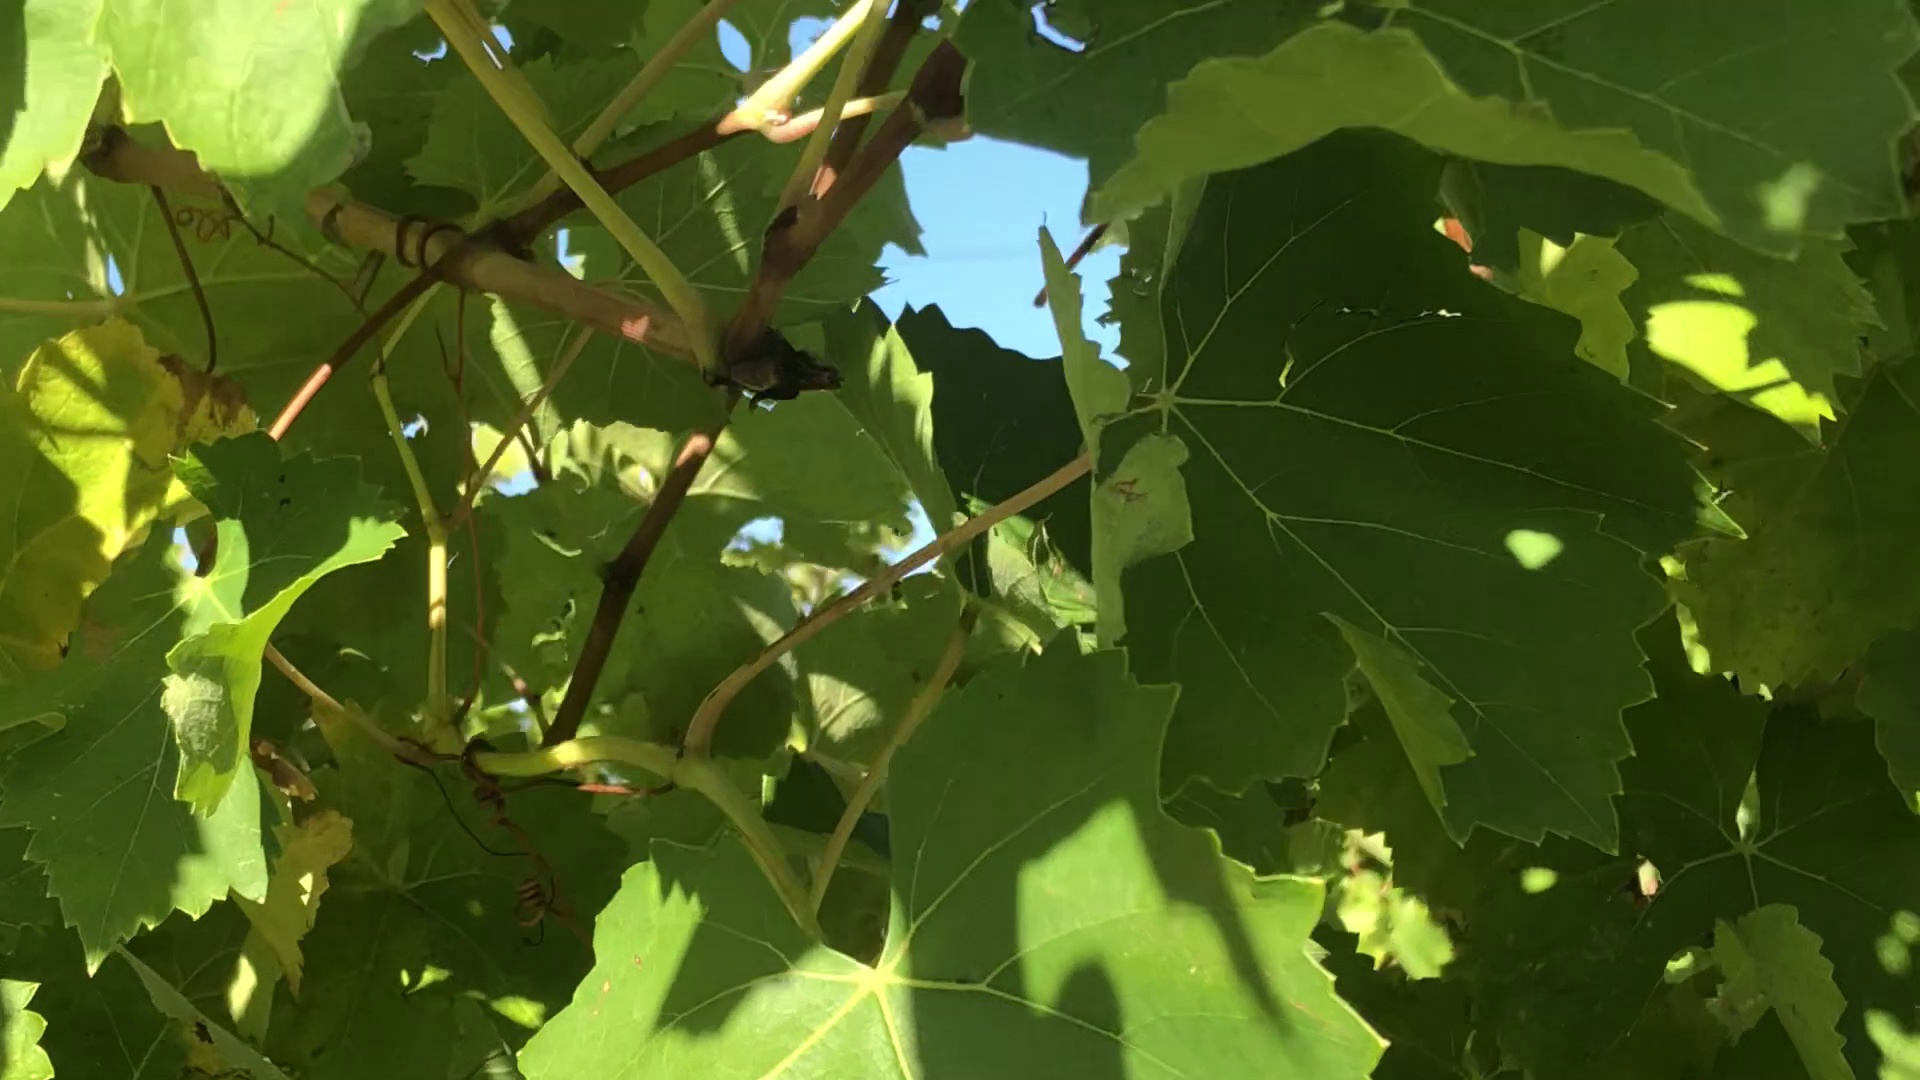
Label: healthy